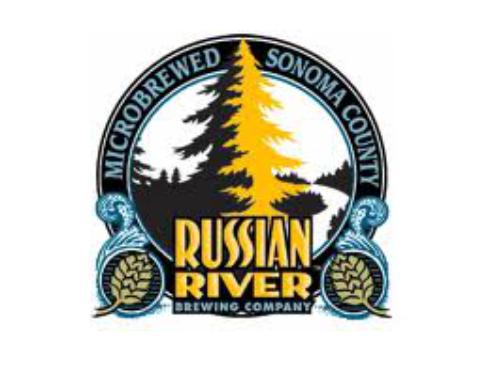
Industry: Food